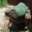
Label: dinosaur